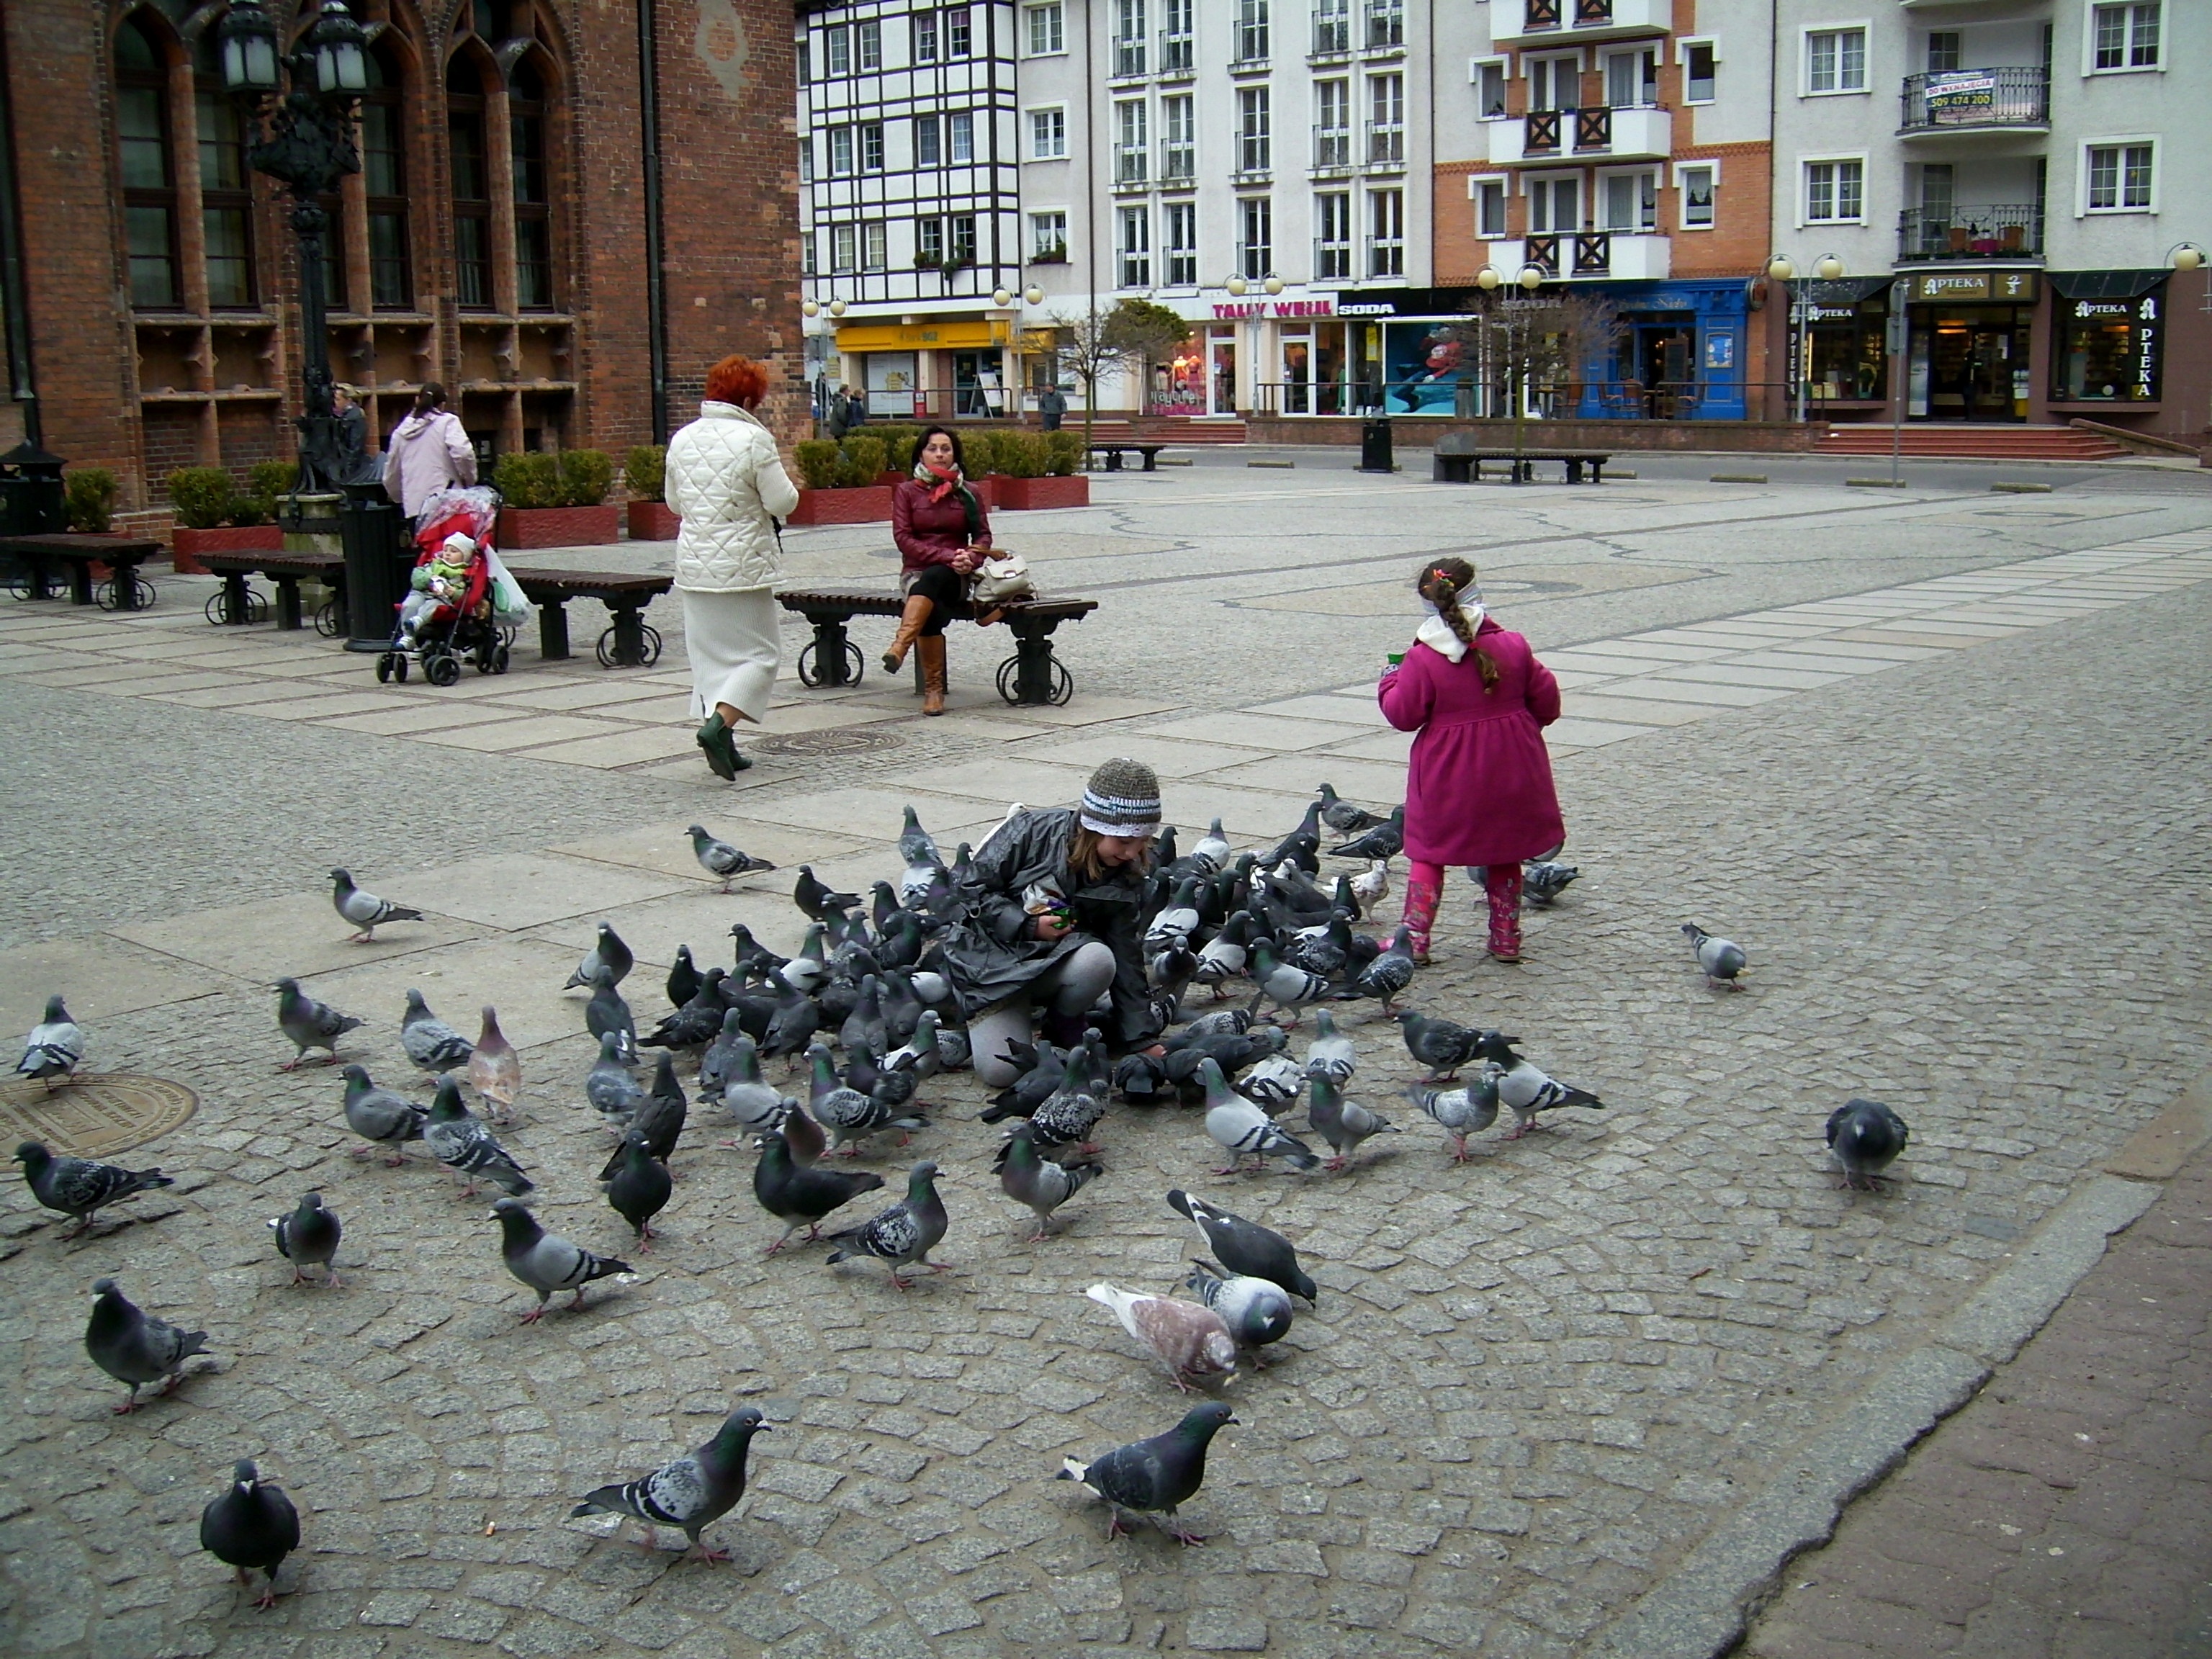
crowd, feed, pigeons, duck, town square, water bird, little girl, the market, the old town, ko obrzeg